Kameda Station

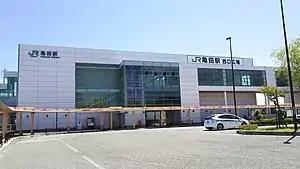
West side of Kameda Station, June 2018

is a train station in Kōnan-ku, Niigata, Niigata Prefecture, Japan, operated by East Japan Railway Company (JR East).